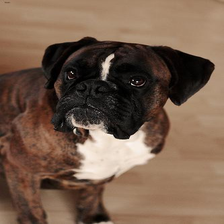
Species: dog
Breed: boxer